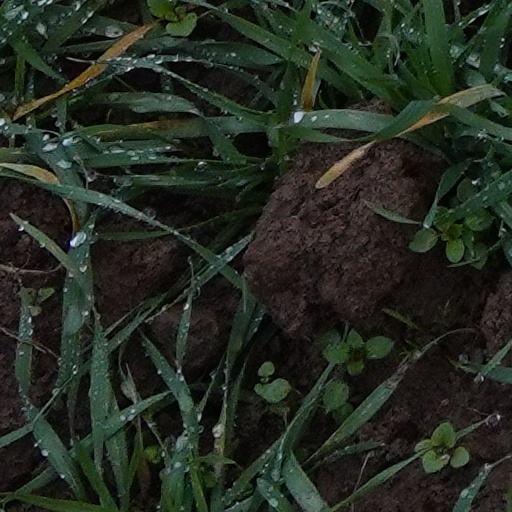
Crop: wheat